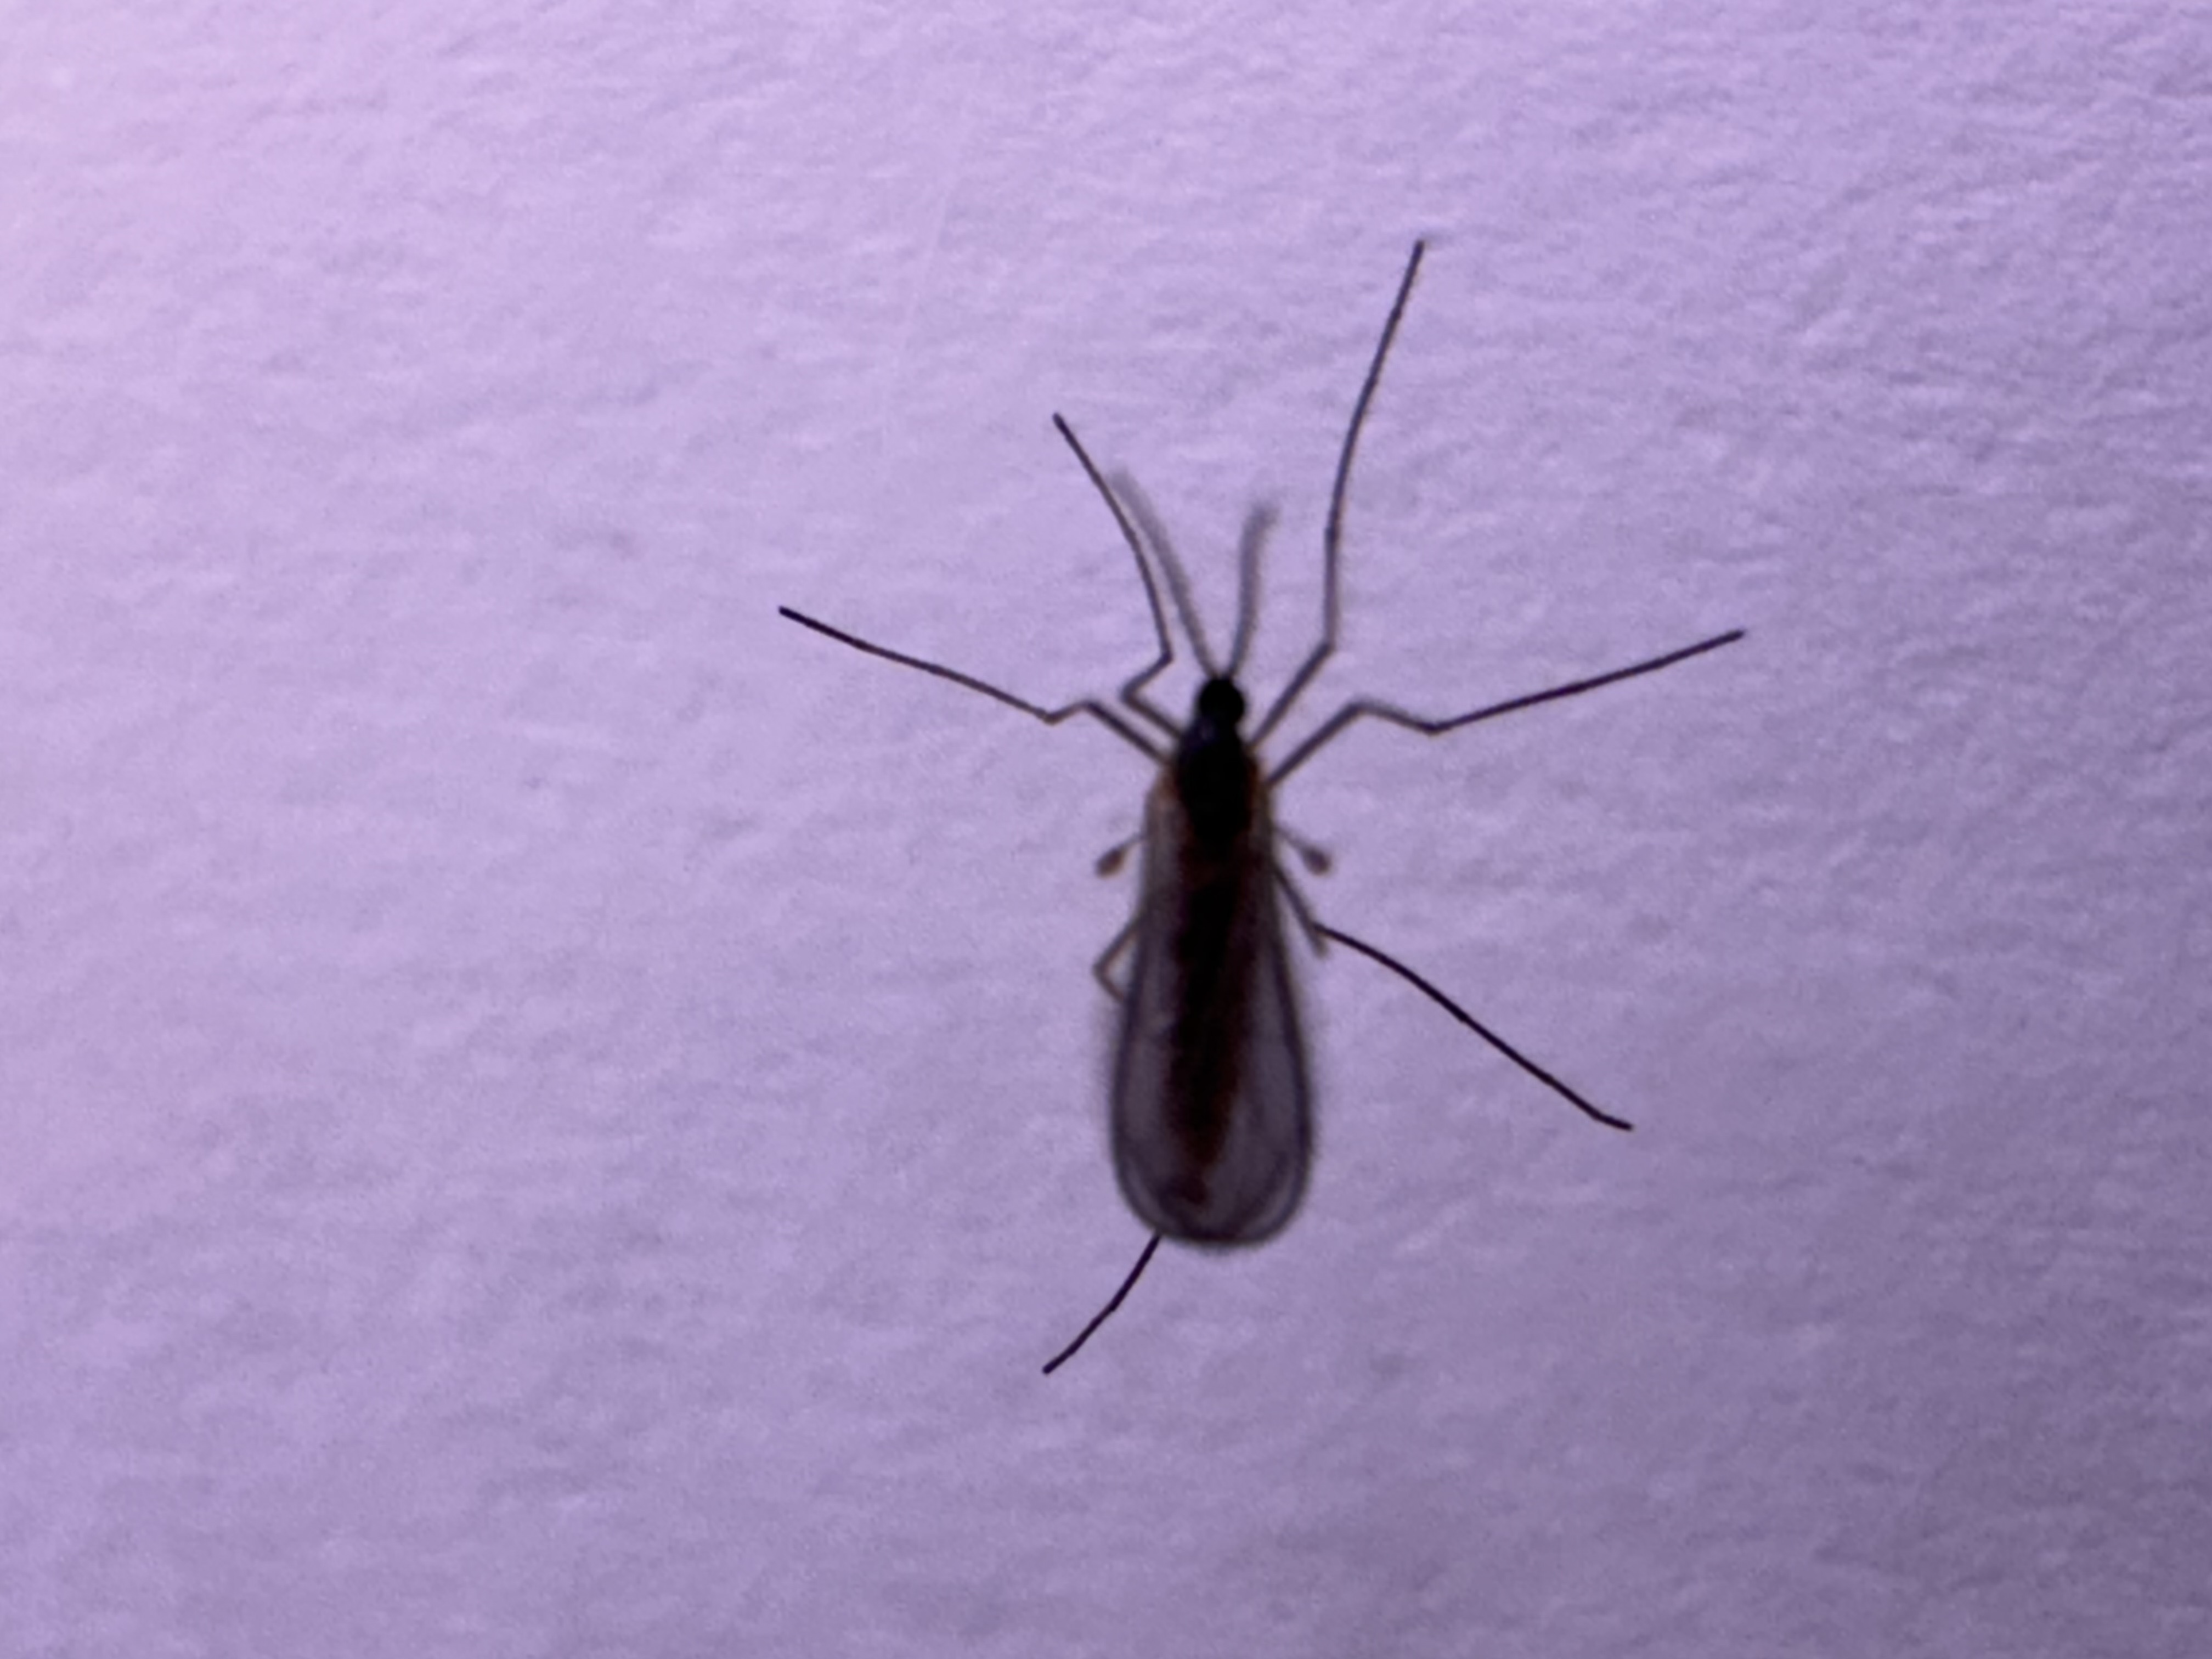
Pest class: hessian_fly